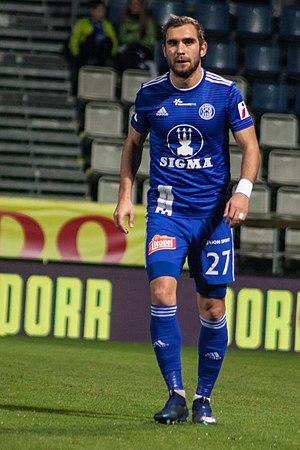
Martin Sladký, né le 1ᵉʳ mars 1992 à Domažlice en Tchéquie, est un footballeur tchèque qui évolue au poste de milieu de terrain au Sigma Olomouc.